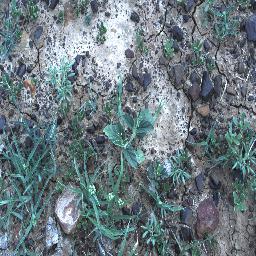
Label: negative